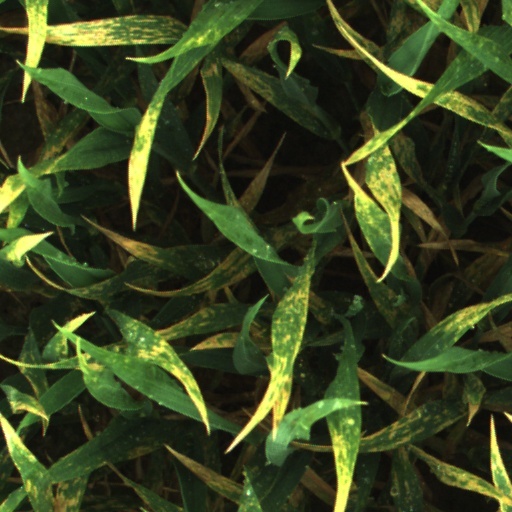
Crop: wheat